Wallwasher

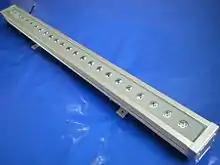
LED wallwasher 24 W

Wallwashing is a popular name for a lighting design technique for illumination of large surfaces. It is mainly used with contemporary architecture; in public cultural buildings, museums and galleries; and in landscape lighting.